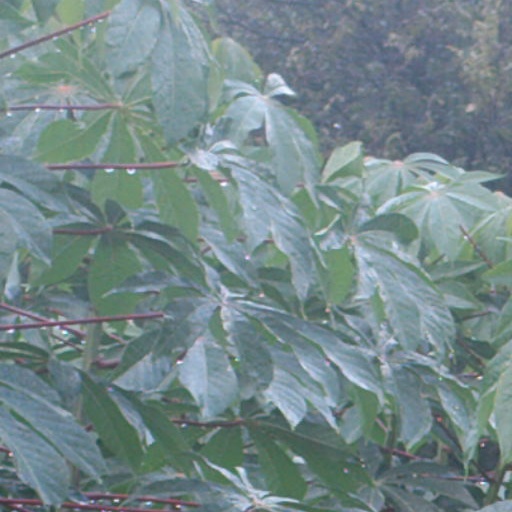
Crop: cassava